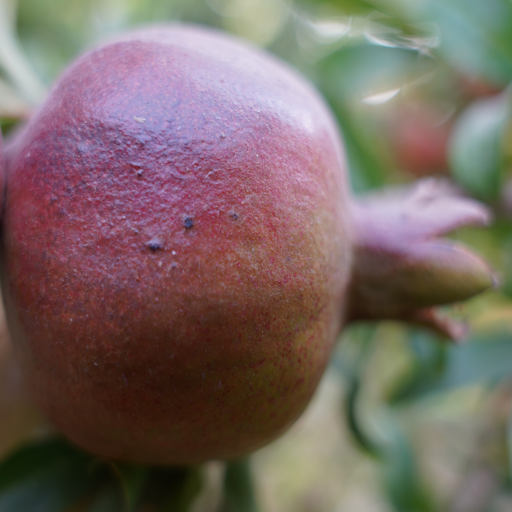
Label: Colletotrichum spp